Didgeridoo

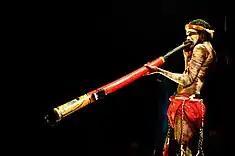
Ŋalkan Munuŋgurr performing with East Journey

A didgeridoo can be played simply by producing a vibrating sound of the lips to produce the basic drone. More advanced playing involves the technique known as circular breathing. The circular breathing technique requires breathing in through the nose whilst simultaneously using the muscles of the cheeks to compress the cheeks and release the stored air out of the mouth. By using this technique, a skilled player can replenish the air in their lungs, and with practice they can sustain a note for as long as desired. Recordings exist of modern didgeridoo players playing continuously for more than 40 minutes; Mark Atkins on "Didgeridoo Concerto" (1994) plays for over 50 minutes continuously. Although circular breathing does eliminate the need to stop playing to take a breath, discomfort might still develop during a period of extended play due to chapped lips or other oral discomfort.